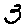
Label: 3